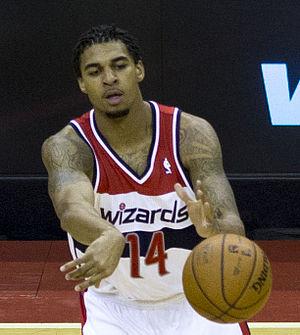
Le 1ᵉʳ janvier en sport.
Glen Anthony Rice, Jr., né le 1ᵉʳ janvier 1991, est un joueur américain de basket-ball. Il évolue au poste d'arrière. Il est le fils de Glen Rice.